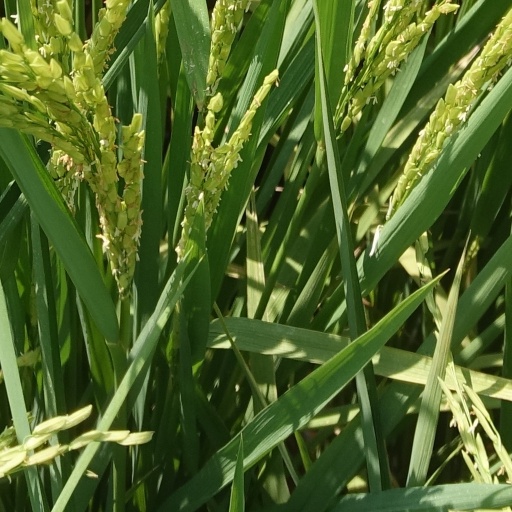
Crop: rice